Pseudopeptidoglycan

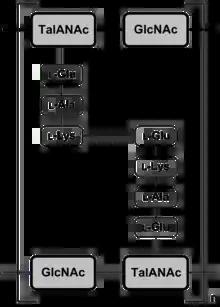
Structure schematic, showing sugar units and UDP-L-Glu-γ-L-Ala-ε-L-Lys-L-Ala peptide stem. Additional glutamic acid residue attached to the L-Lys residue via a γ bond not shown.

Pseudopeptidoglycan (also known as pseudomurein; PPG hereafter) is a major cell wall component of some Archaea that differs from bacterial peptidoglycan in chemical structure, but resembles bacterial peptidoglycan in function and physical structure. Pseudopeptidoglycan, in general, is only present in a few methanogenic archaea. The basic components are "N"-acetylglucosamine and "N"-acetyltalosaminuronic acid (bacterial peptidoglycan containing "N"-acetylmuramic acid instead), which are linked by β-1,3-glycosidic bonds.